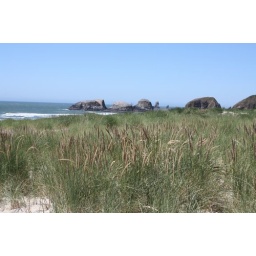
taken 7-11-08 walking around beach at Cannon Beach, OR